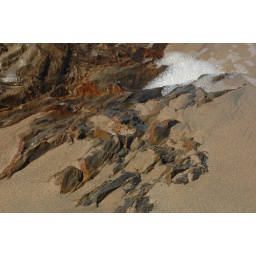
rocks in the sand